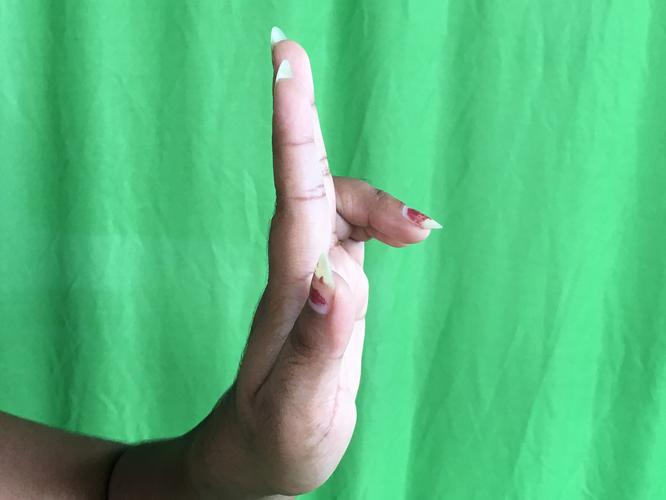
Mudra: Ardhapathaka
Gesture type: single_hand